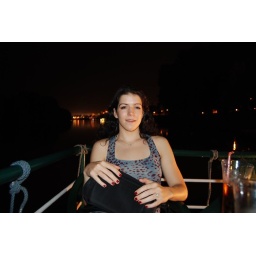
On a large catamaran river boat touring the Sava. A bit of Belgrade is visible in the background.